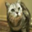
Label: cat